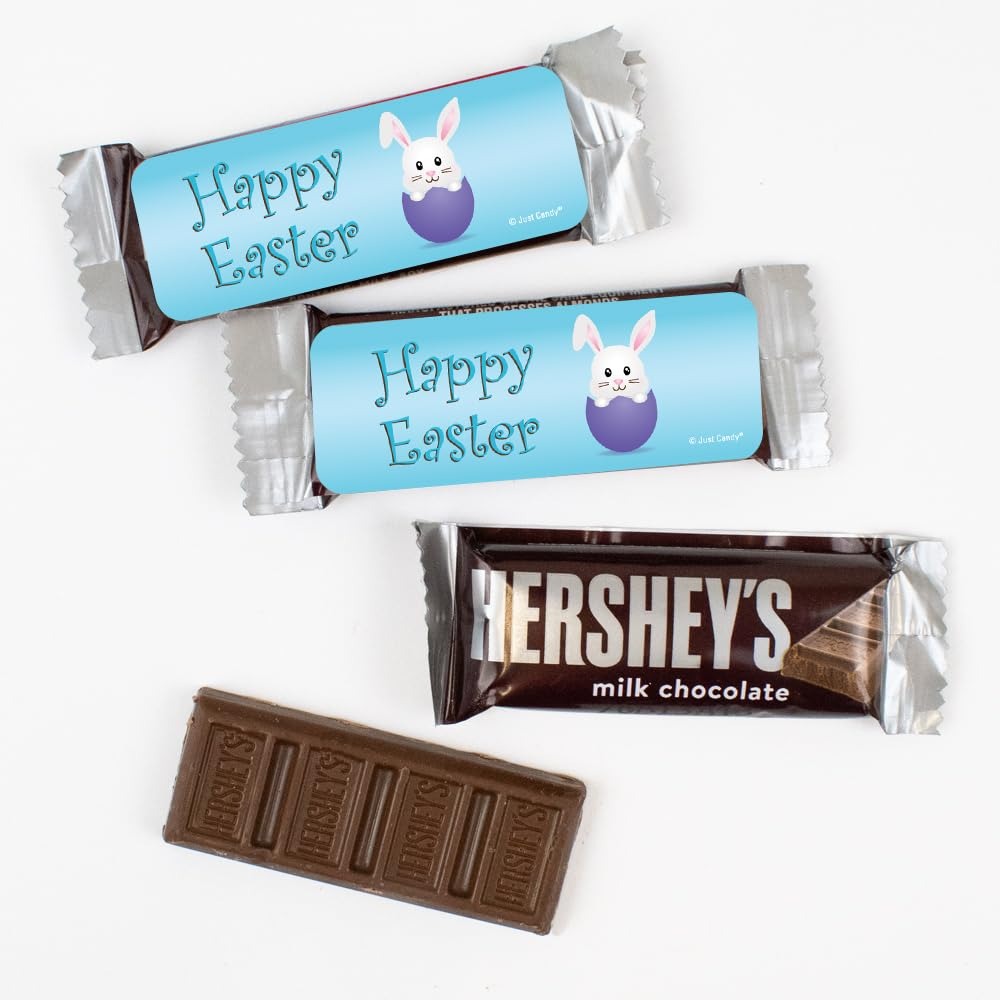
Item Name: 44 Pcs Bulk Easter Candy Snack Size Chocolate Bar Party Favors (19.8 oz, Approx. 44 Pcs) - Bunny
Bullet Point 1: Includes 19.8 Ounces, Approximately 44 Snack Size Chocolate Bars With Sticker
Bullet Point 2: Free Cold Pack: This Item Is Heat Sensitive And Will Ship With Cool Pack Packaging As Needed
Bullet Point 3: No Extra Work: Completely Assembled Wrapped Chocolate Candy. These Preassembled Party Favors Are Ready To Gift - No Peeling, Gluing Or Sticking Required. Wrappers Are Printed On High Quality Paper With Beautiful, Vibrant Colors.
Bullet Point 4: Party Guests Will Thank You: Add Your Personal Touch To Your Easter Celebration With These Candy Favors For Gift Bags, Candy Buffets, And Treats.
Product Description: Celebrate with candy! Add your personal touch to your Easter goodie bags, party favors or candy buffet with our bunny themed snack size chocolate bars. Each 19.8 ounce bag includes approximately 44 pieces of candy. Candy orders ship with cold pack packaging as needed.
Value: 44.0
Unit: Count

Price: 31.99